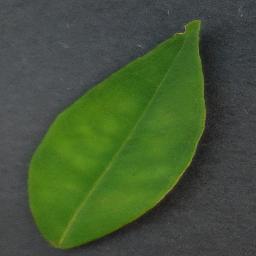
Label: Orange___Haunglongbing_(Citrus_greening)